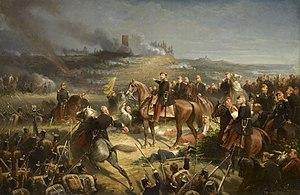
Compiègne, France: Château de Compiègne - Musée du Second Empire - Adolphe Yvon: Bataille de SolférinoItaliano: Momento decisivo della battaglia di Solferino: ore 12.00 del 24 giugno 1859. Napoleone III ordina al maresciallo Regnaud di impegnare in combattimento la divisione dei volteggiatori della guardia imperiale, in supporto alla brigata D'Alton.
Frédéric Adolphe Yvon né le 30 janvier 1817 à Eschviller et mort le 11 septembre 1893 à Paris est un peintre français.
La bataille de Solférino a eu lieu le 24 juin 1859 durant la campagne d'Italie. Elle s'est déroulée en Lombardie, dans la province de Mantoue. Il s'agit d'une victoire de l'armée française de Napoléon III alliée à l'armée sarde sur l'armée autrichienne de l'empereur François-Joseph.
L'armée française sous le Second Empire désigne au sens large l'ensemble des forces armées, unités terrestres et unités navales au service du second Empire Français qui prirent part aux conflits et corps expéditionnaires de la France sous le règne de Napoléon III entre 1852 et 1870.